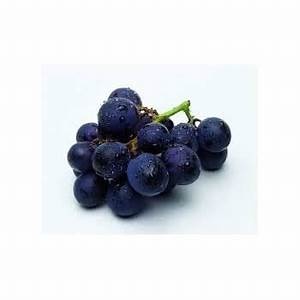
Label: grape